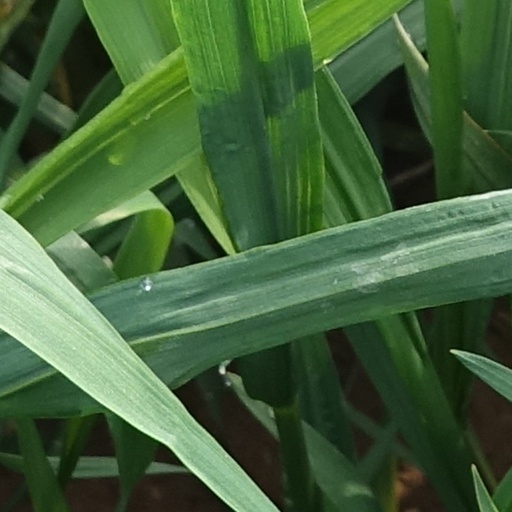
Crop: wheat